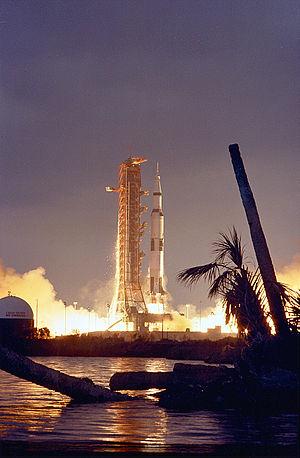
Apollo 14 est la huitième mission habitée du programme Apollo, et la troisième à se poser sur la Lune. Il s'agit de la première mission dont le but principal est scientifique, et dont le lieu d'atterrisage ait été sélectionné non en fonction de contraintes techniques, mais pour son intérêt géologique. Le module lunaire se posa dans la formation géologique Fra Mauro, qui était la destination originelle de la mission Apollo 13 avortée.